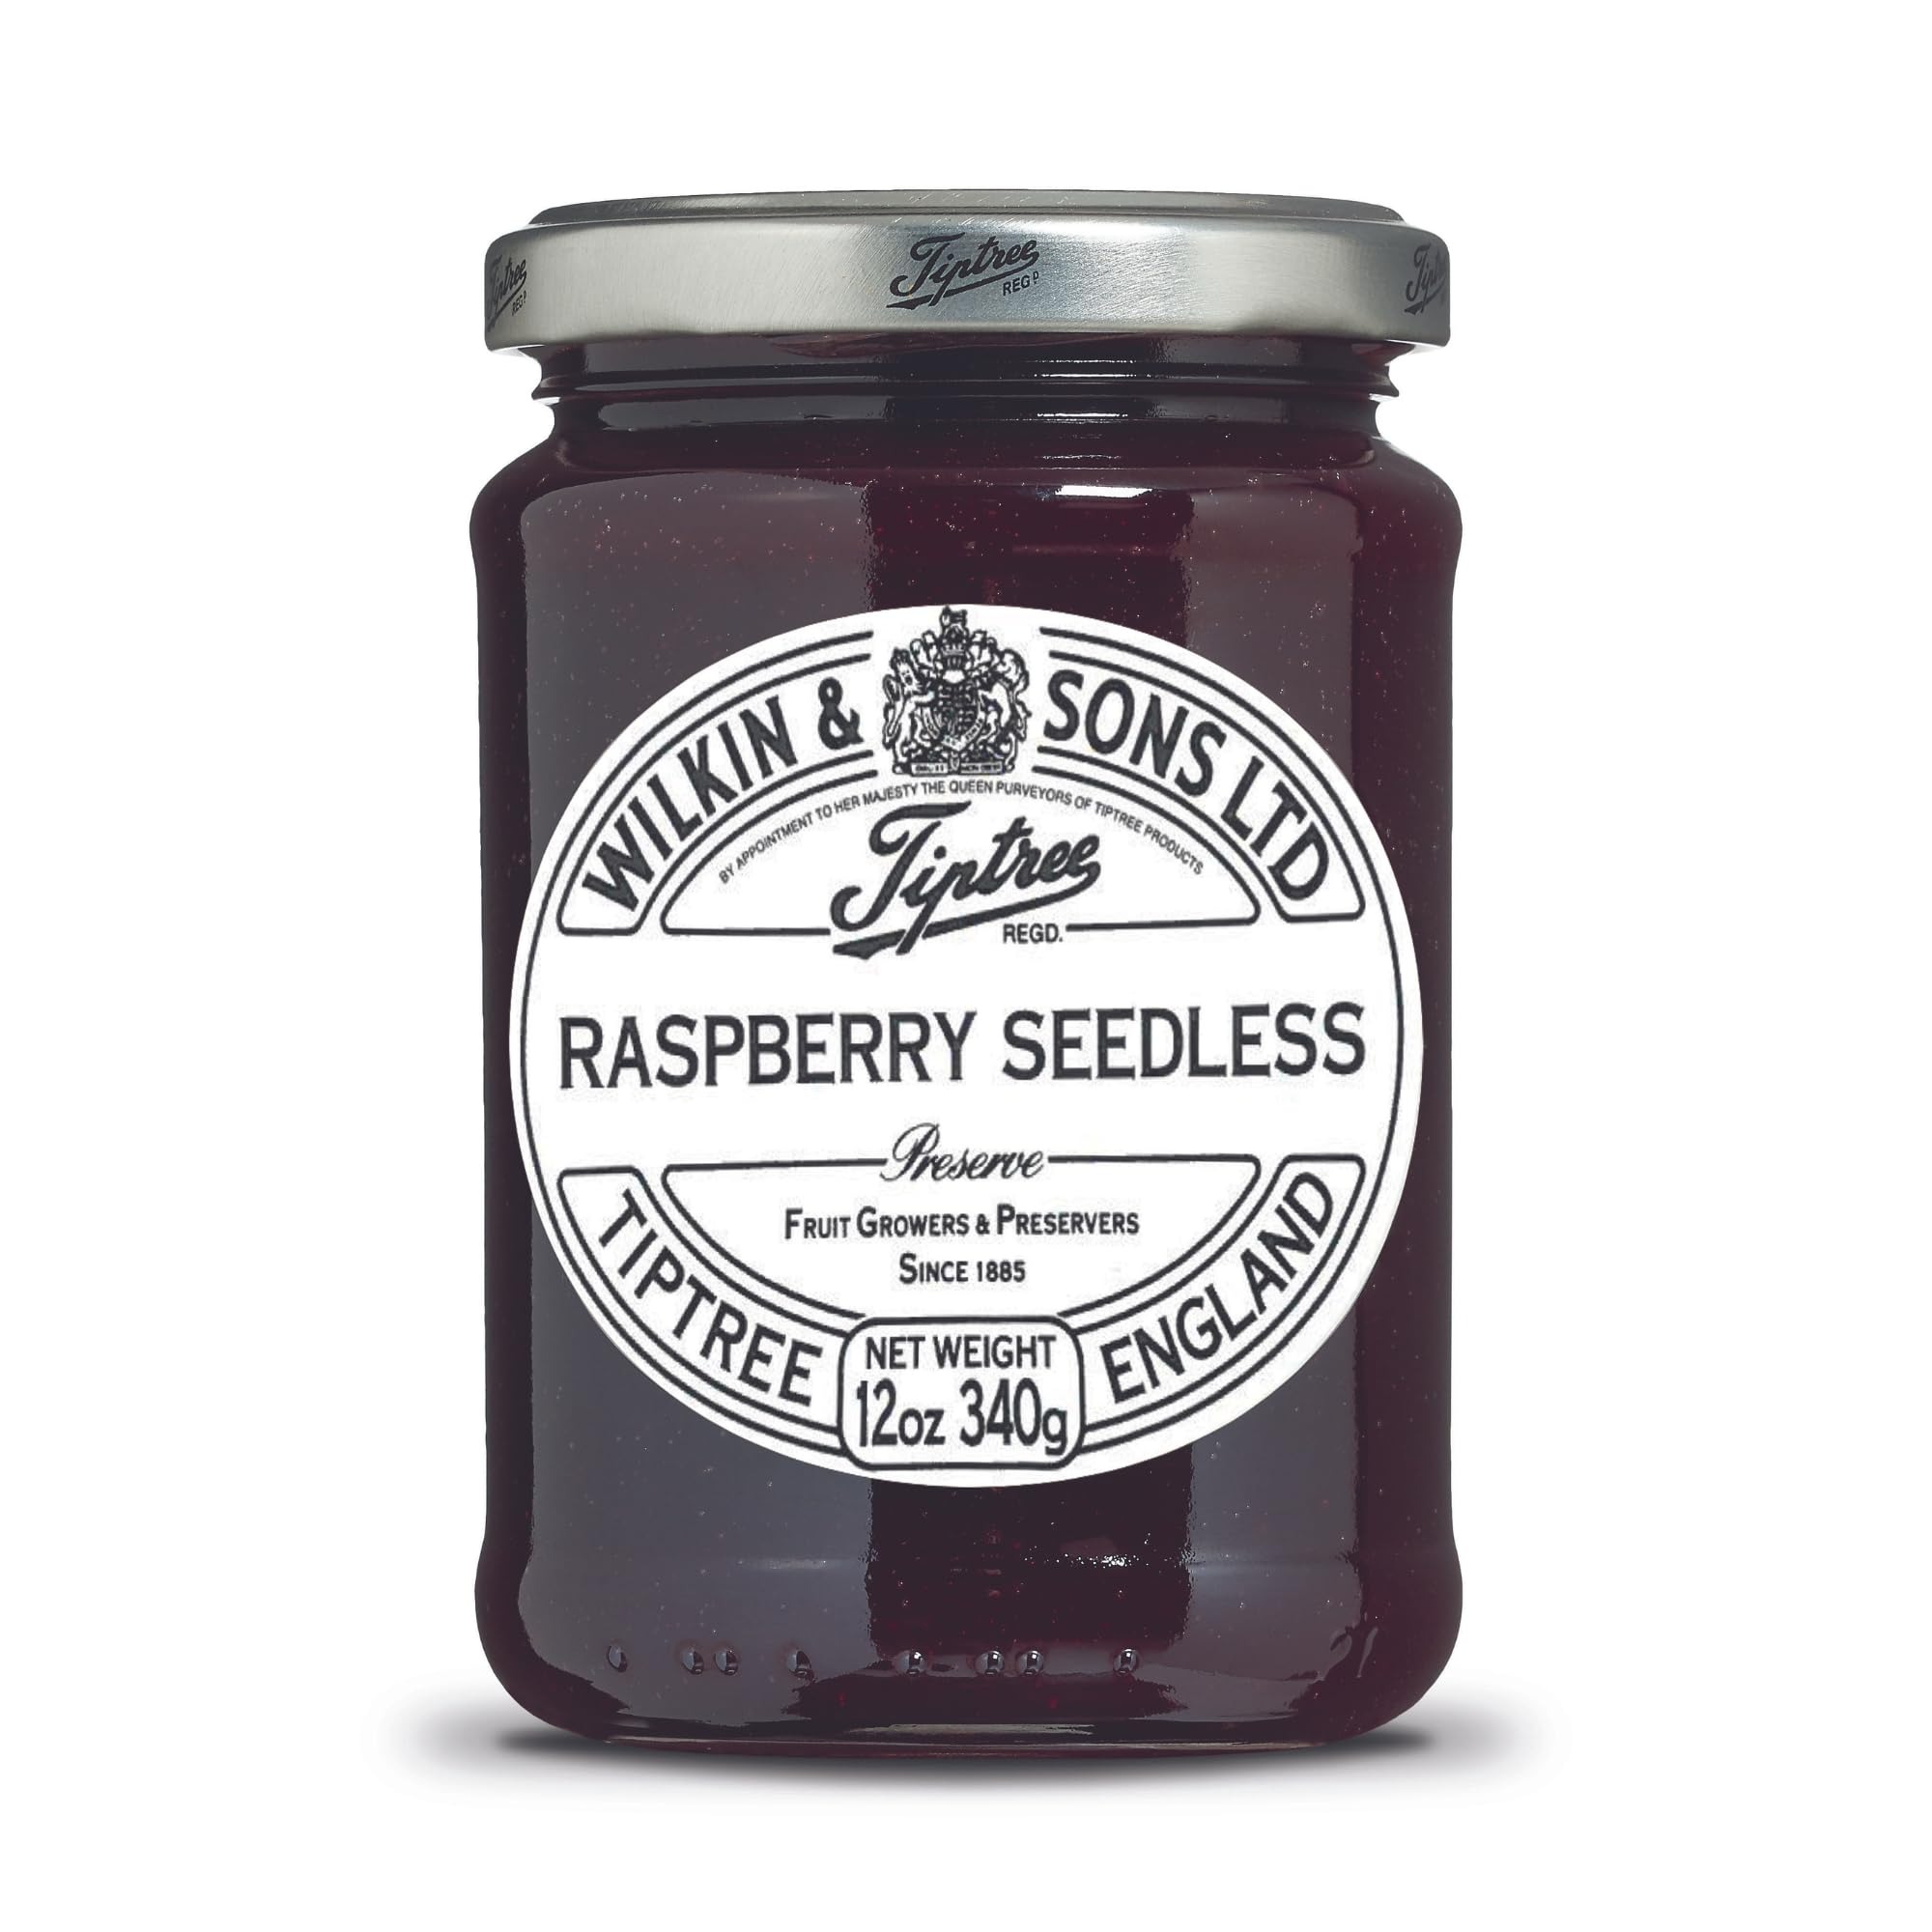
Item Name: Tiptree Raspberry Seedless Preserve, 12 Ounce Jars (Pack of 6)
Bullet Point 1: Easy to spread, enjoy this preserve on toast, biscuits, muffins, cheese, pastries or even as a cake filling. Pairs well with Parmigiano-Reggiano, Brie, or Cream Cheeses.
Bullet Point 2: Ingredients: Sugar, Raspberries, Gelling Agent: Citrus Pectin; Acidity Regulator: Sodium Citrate. Gluten free, made in a nut free factory, suitable for vegetarians and vegans.
Bullet Point 3: Case of six 12 ounce jars (72 ounces total).
Bullet Point 4: The Wilkin family has been farming in Tiptree, Essex, since 1757, and making quality preserves since 1885. Majority of the fruit used in Tiptree jars are grown on their own farm, ensuring fruit is hand picked with care at the most optimal time.
Value: 72.0
Unit: Ounce

Price: 49.35